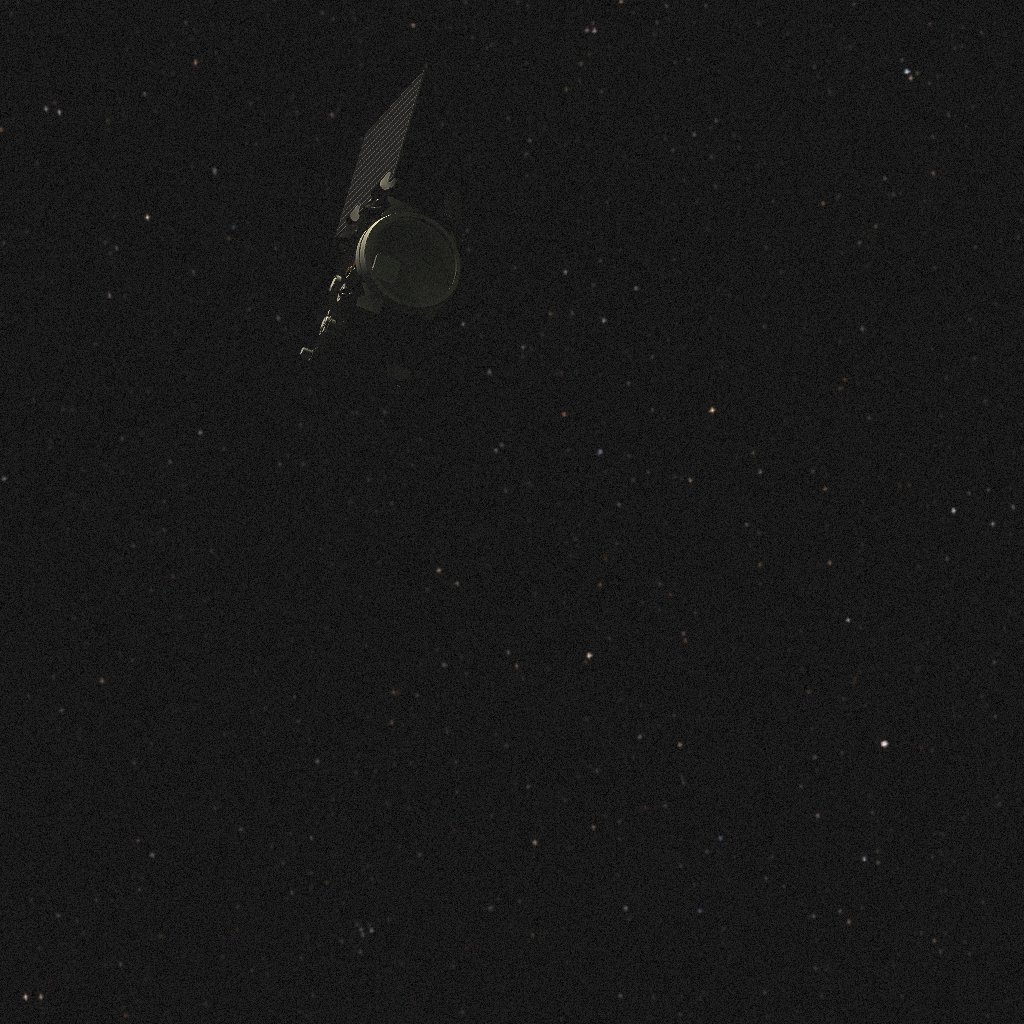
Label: proba_3_csc